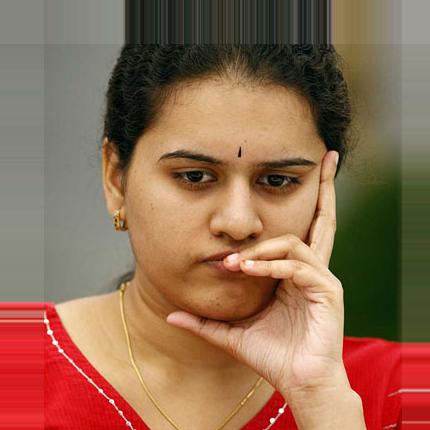
Age: 24